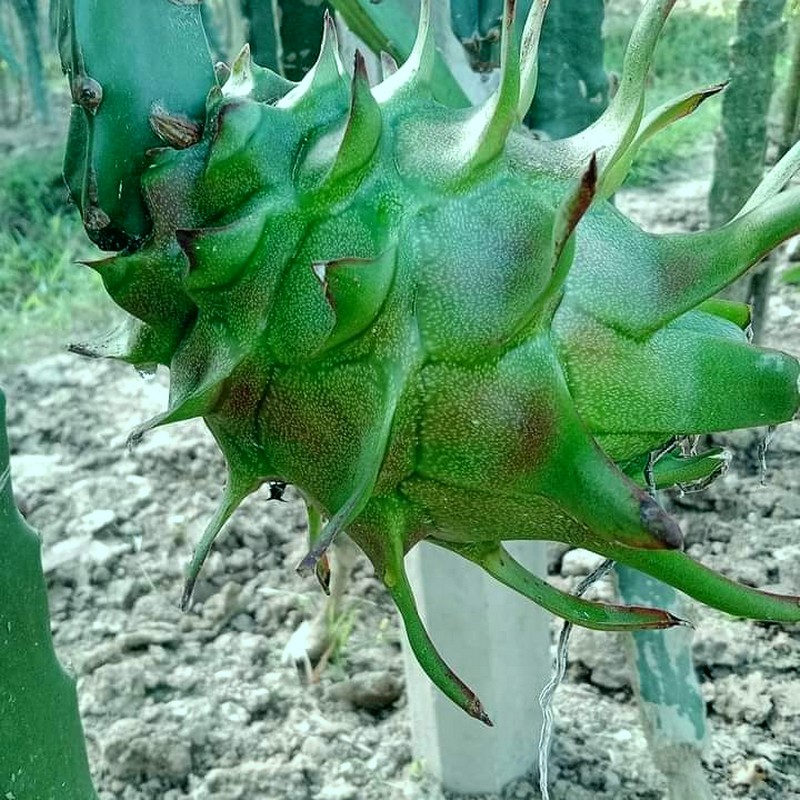
Label: Immature Dragon Fruit